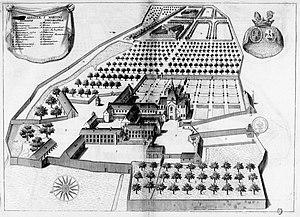
Planche gravée du 17ème siècle représentant l'abbaye Saint-Martin de Sées, dans le livre Monasticon Gallicanum.
L'abbaye Saint-Martin de Sées est une abbaye bénédictine située à Sées dans le département de l'Orne.
Yves III de Bellême fut évêque de Sées sous Guillaume le Conquérant, duc de Normandie.